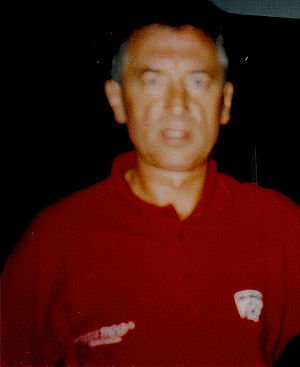
Mirosław Bulzacki
Mirosław Andrzej Bulzacki er en tidligere polsk fodboldspiller.